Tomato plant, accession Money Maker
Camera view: bottom (45 deg); turntable rotation: 180 degrees
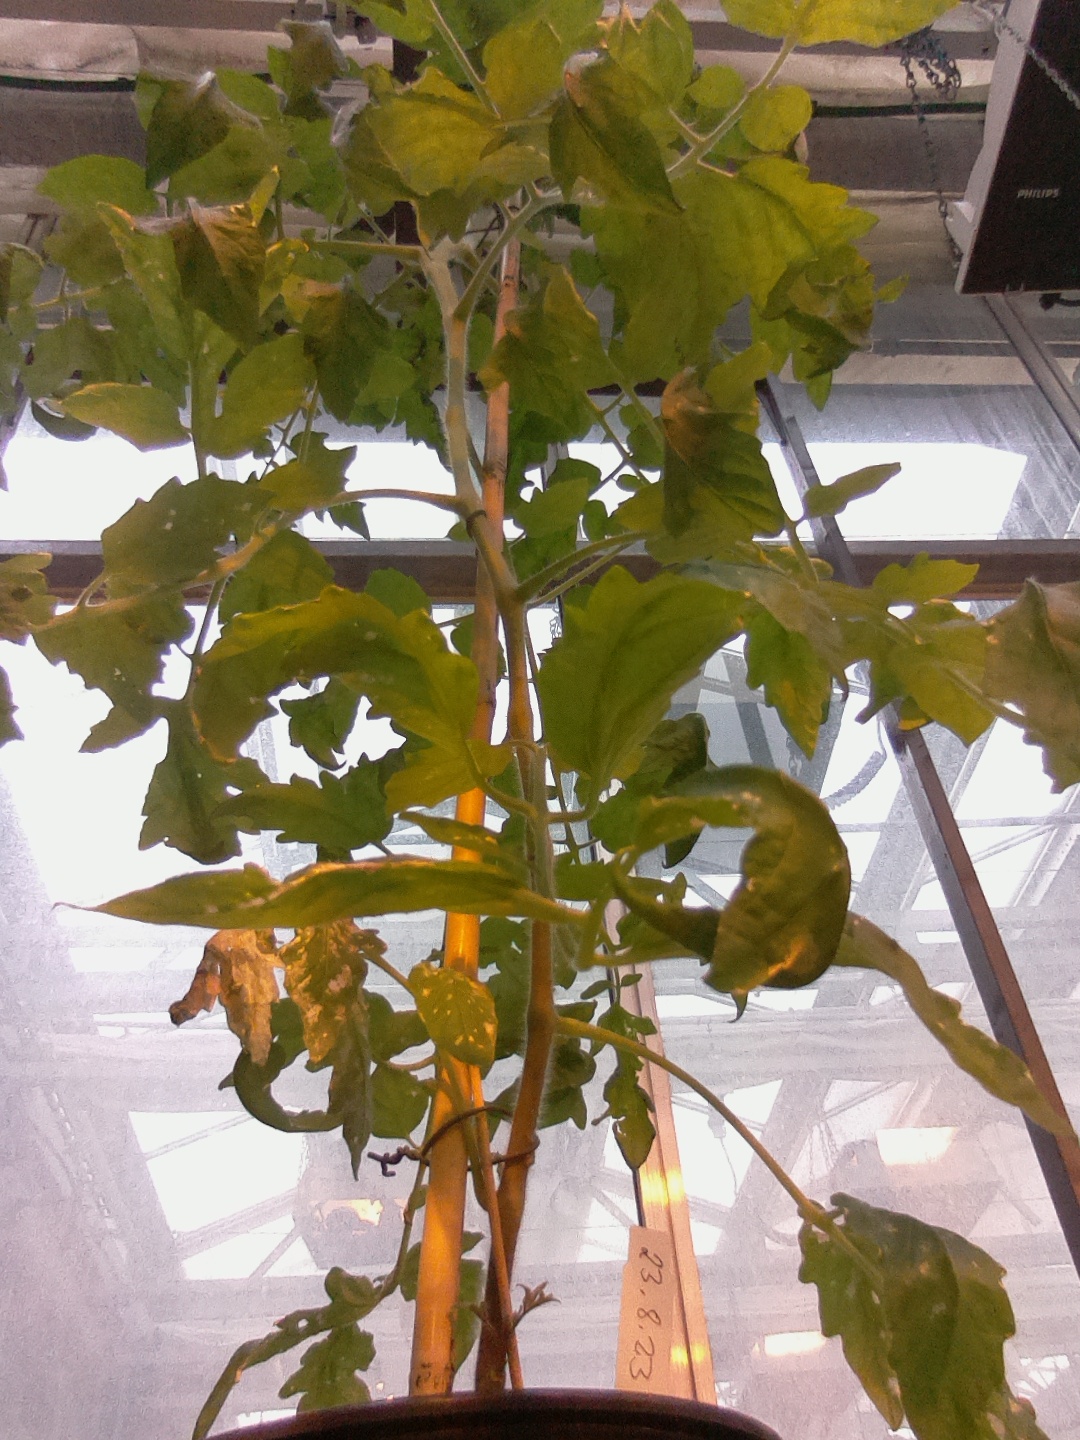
BBCH growth stage 55: 5 inflorescences visible